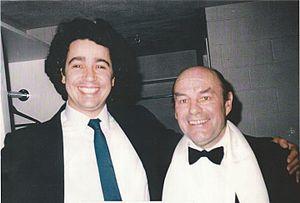
Michael Laucke, né le 29 janvier 1947, est un guitariste classique et flamenco canadien.